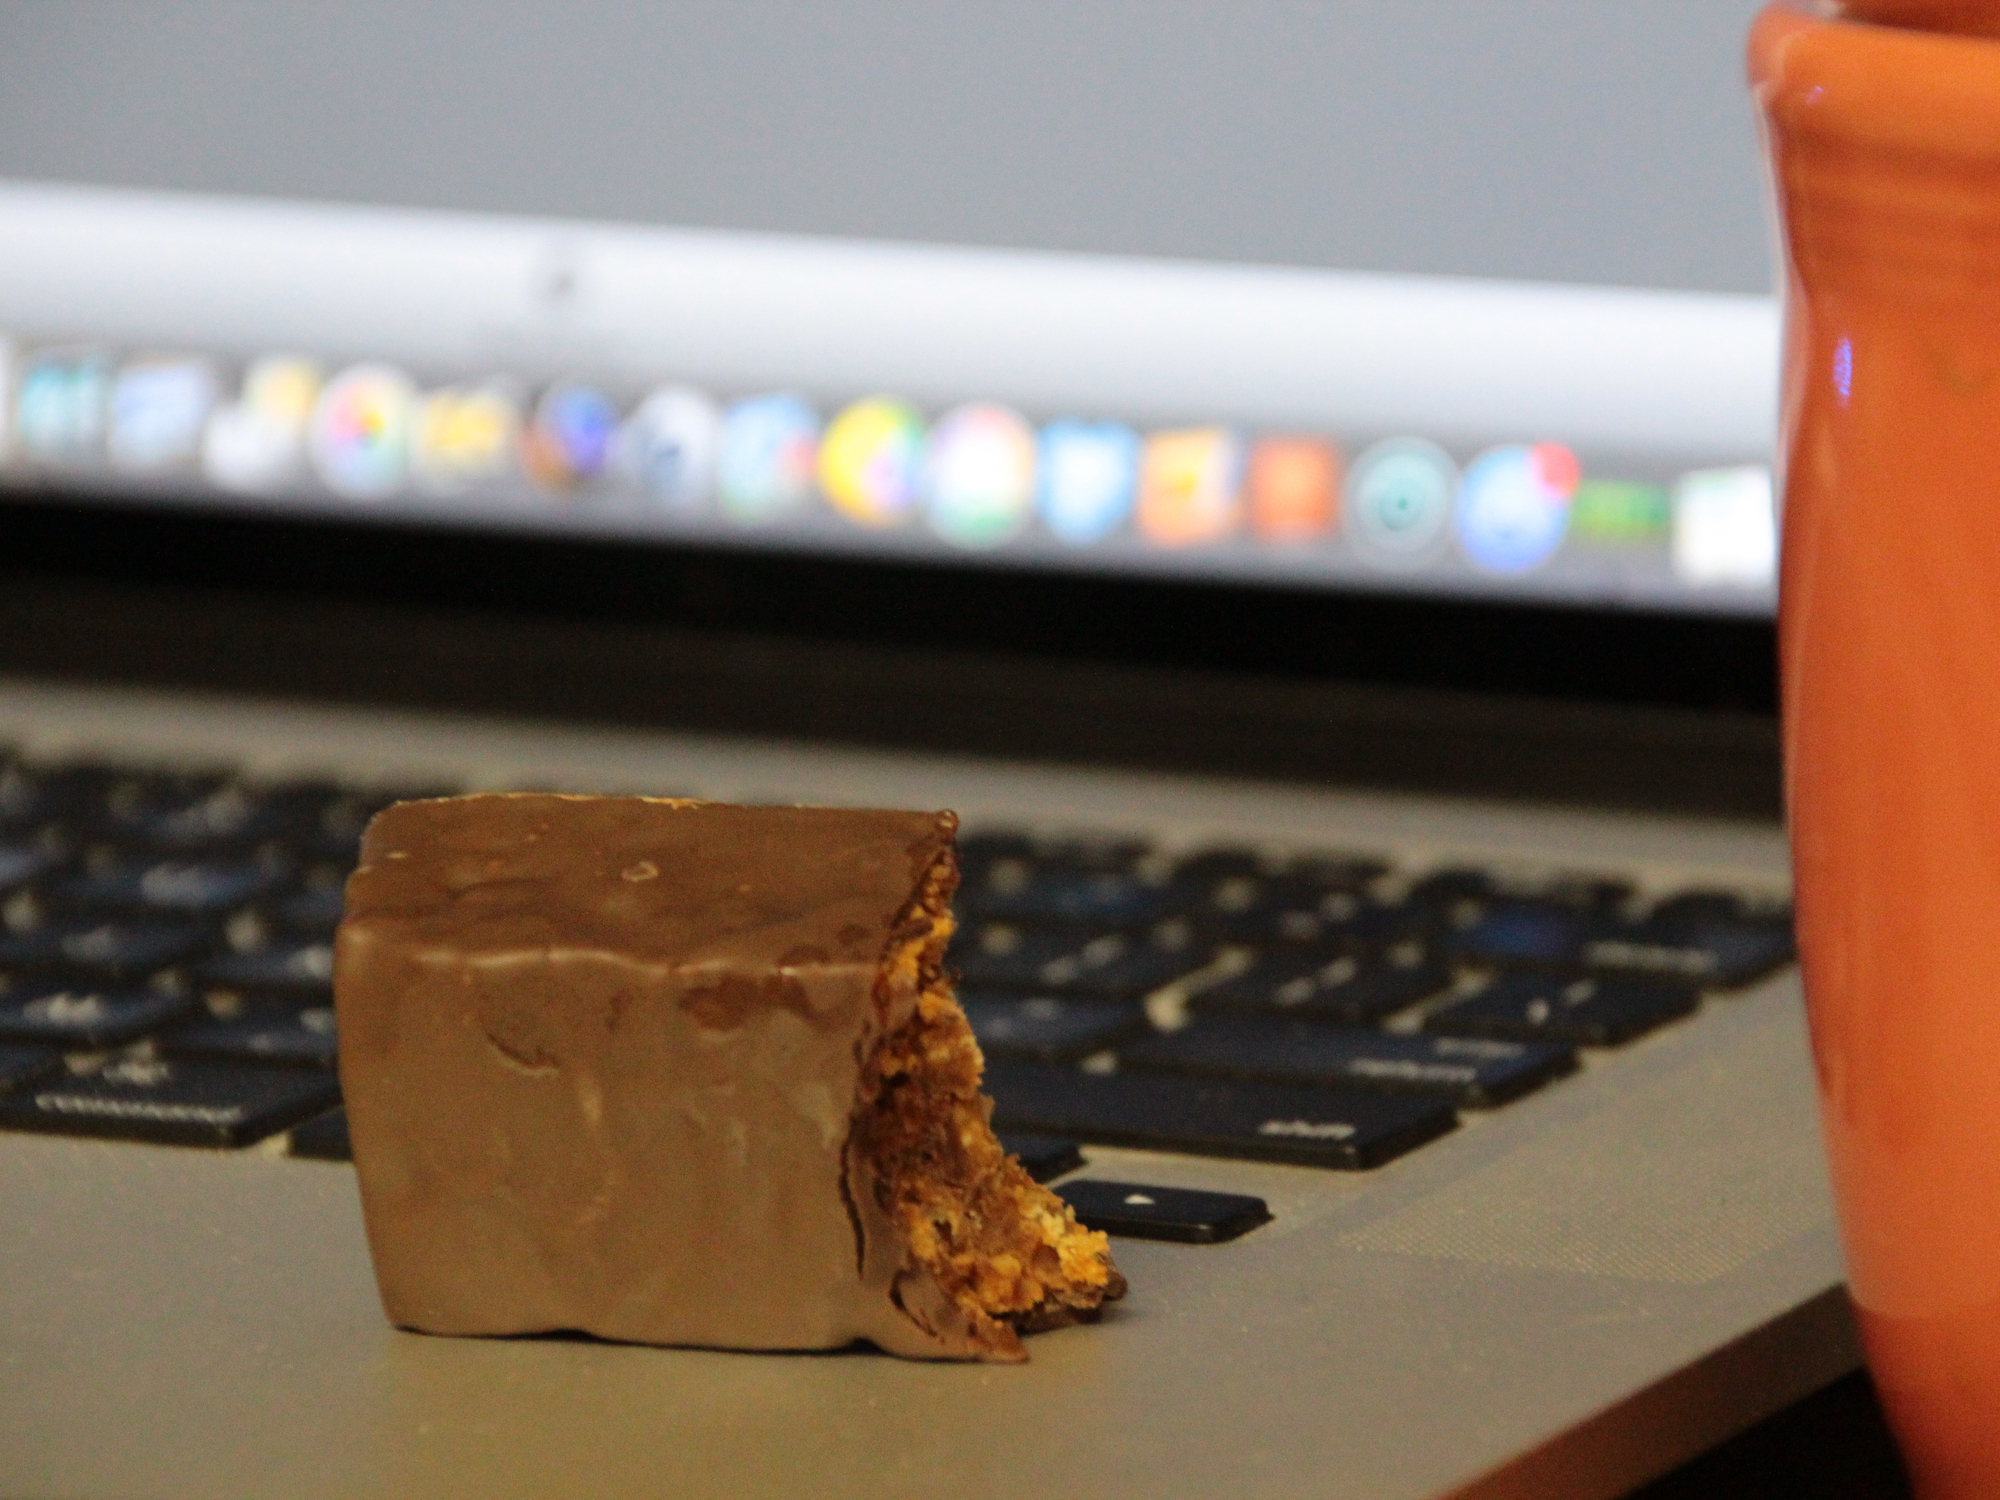
food, color, chocolate, baking, dessert, art, design, shape, ritual, 3652015, odc, 365the2015edition, day314, day314365, 10nov15, human action